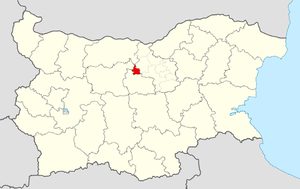
Soukhindol est une obchtina de l'oblast de Veliko Tarnovo en Bulgarie.